U.S. Route 101

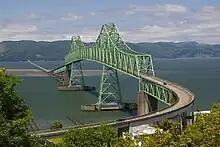
A green-colored truss bridge with two towers crossing a wide river as seen from a distance.

Construction of the Oregon Coast Highway began in 1921, two years after a state referendum that voted in favor of funding the development of highways with a one-cent gas tax. At the time, several short wagon roads and plank roads connected settlements on the coast, and overland travel primarily used beaches. The highway was gradually constructed and paved in the 1920s, but a set of six ferry crossings remained. These ferries were operated by private companies until the state government acquired them in 1927 with plans to replace them with bridges. The five major Oregon bridges on US 101 were designed by state engineer Conde B. McCullough and opened by 1936 using funding from the federal government's New Deal programs. As automobile traffic on the Oregon Coast increased, other sections were realigned to avoid rugged terrain or bypassed with tunnels. The Oregon Coast Highway was declared complete on October 3, 1936, and cost $25 million to construct (equivalent to $ in dollars).